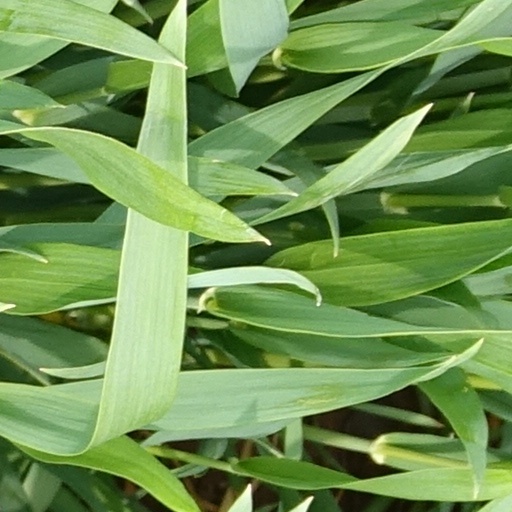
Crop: wheat